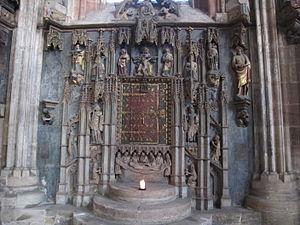
L'église Saint-Sébald de Nuremberg, en allemand St. Sebald Kirche ou Sebalduskirche est une église du Moyen Âge tardif, nommée ainsi d'après un ermite de nom Sébald qui vivait dans la région de Nuremberg vers le VIIIᵉ siècle. Avec l'église Notre-Dame et l'église Saint-Laurent, elle est l'une des constructions confessionnelles marquantes de la ville. Elle est située sur le chemin menant de la place du marché au château fort, près de l’hôtel de ville. Le mobilier intérieur est remarquable par sa grande richesse. Depuis la réforme, l'église Saint-Sébald est, avec l'église Saint-Laurent, l'une des deux grandes églises protestantes de la ville. Elles sont toutes deux propriété de l'église évangélique luthérienne en Bavière.